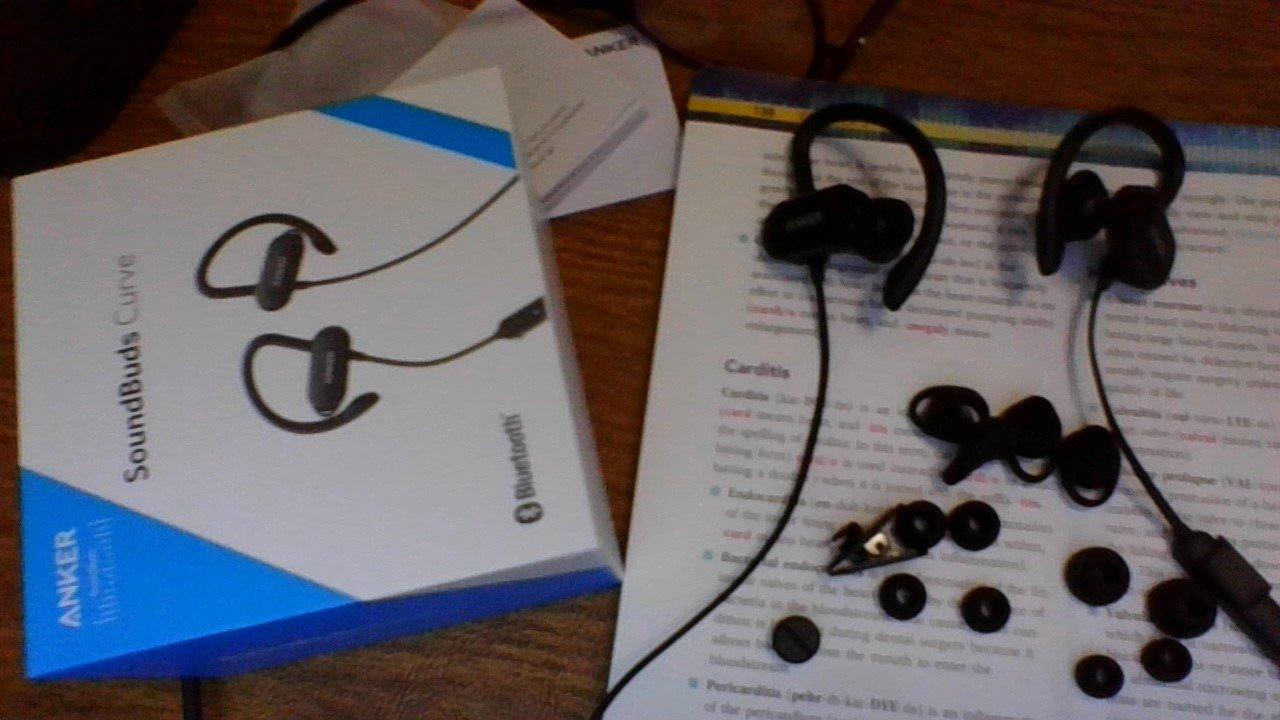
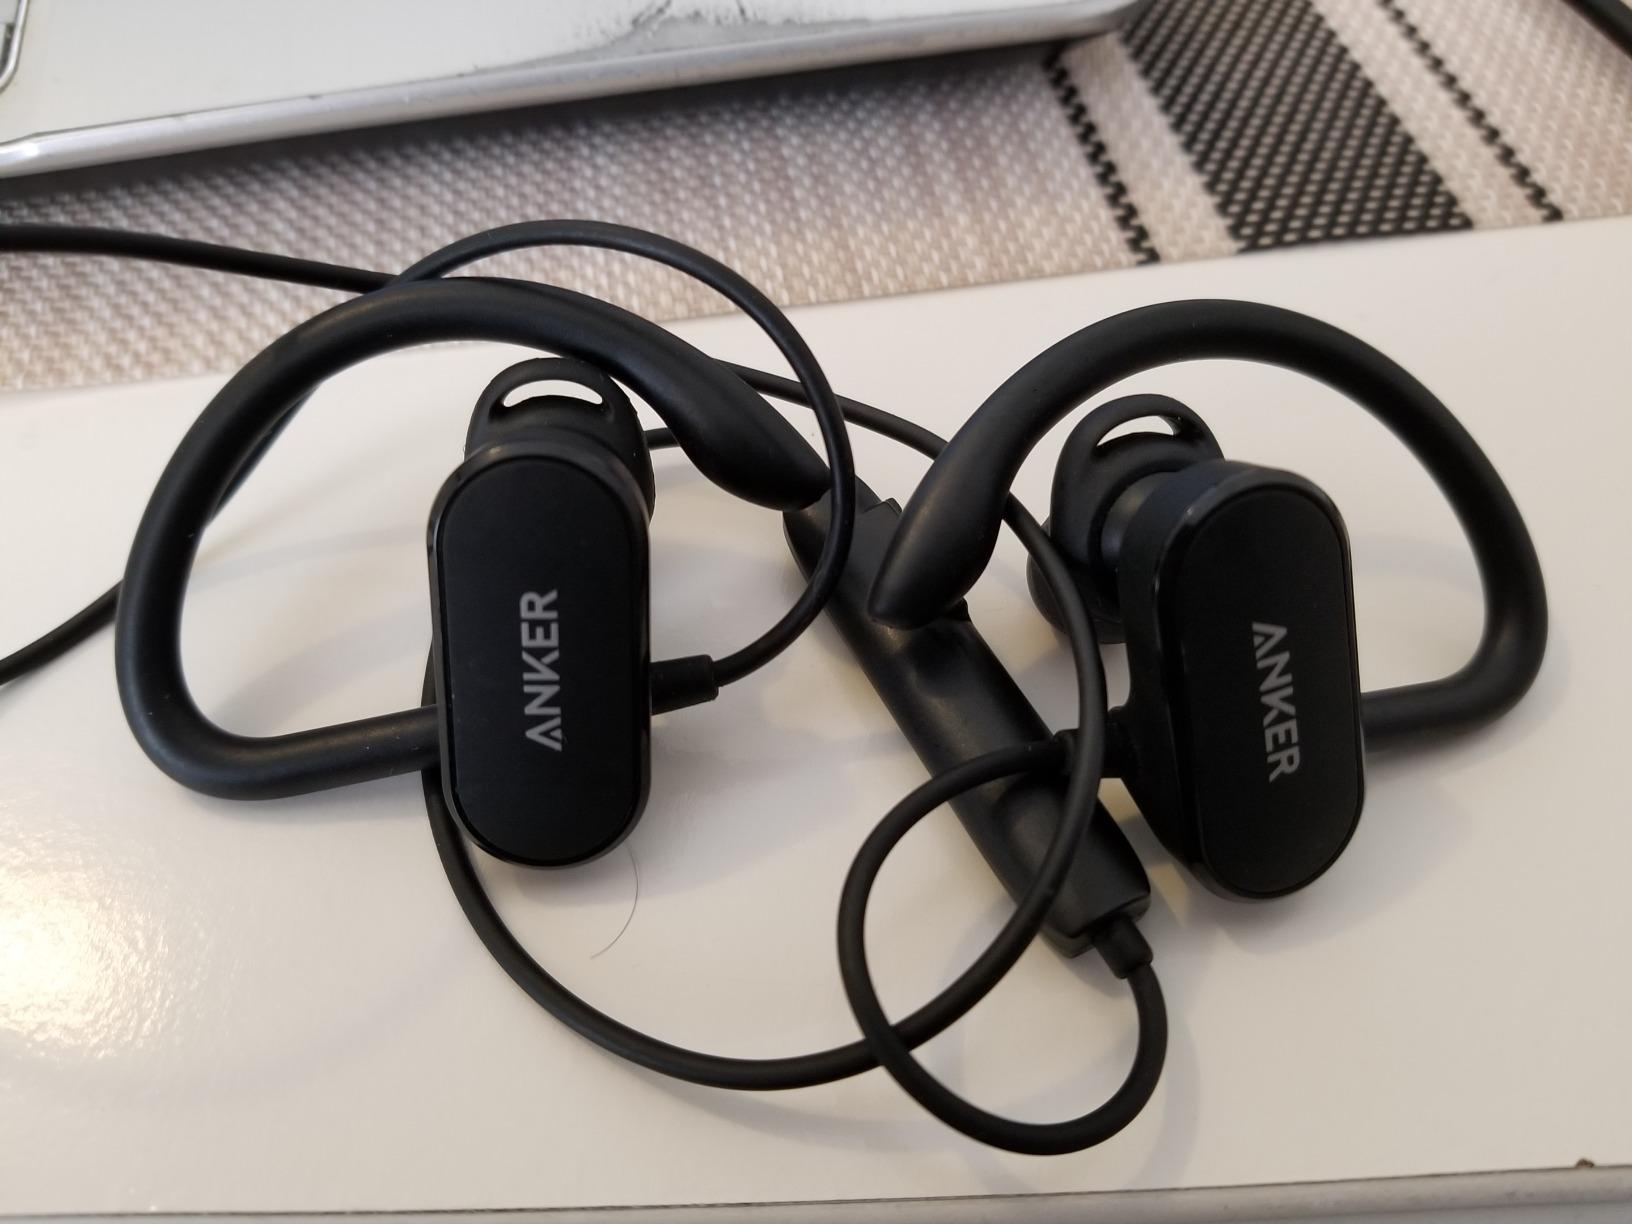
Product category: headphones
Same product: yes